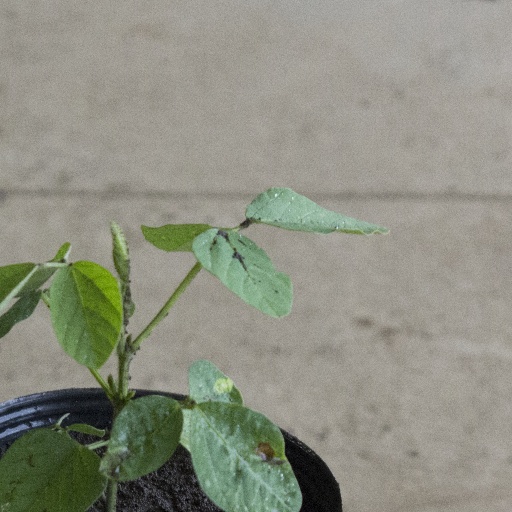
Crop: soybean